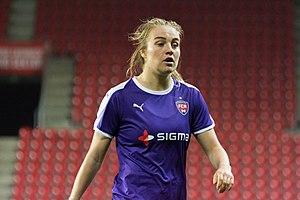
Fiona Alison Brown est une footballeuse internationale écossaise, née le 31 mars 1995, à Stirling au Royaume-Uni. Elle évolue au poste d'attaquant. En 2019, elle joue au FC Rosengård en Damallsvenskan. Elle participe à la Coupe du monde 2019 organisée en France.